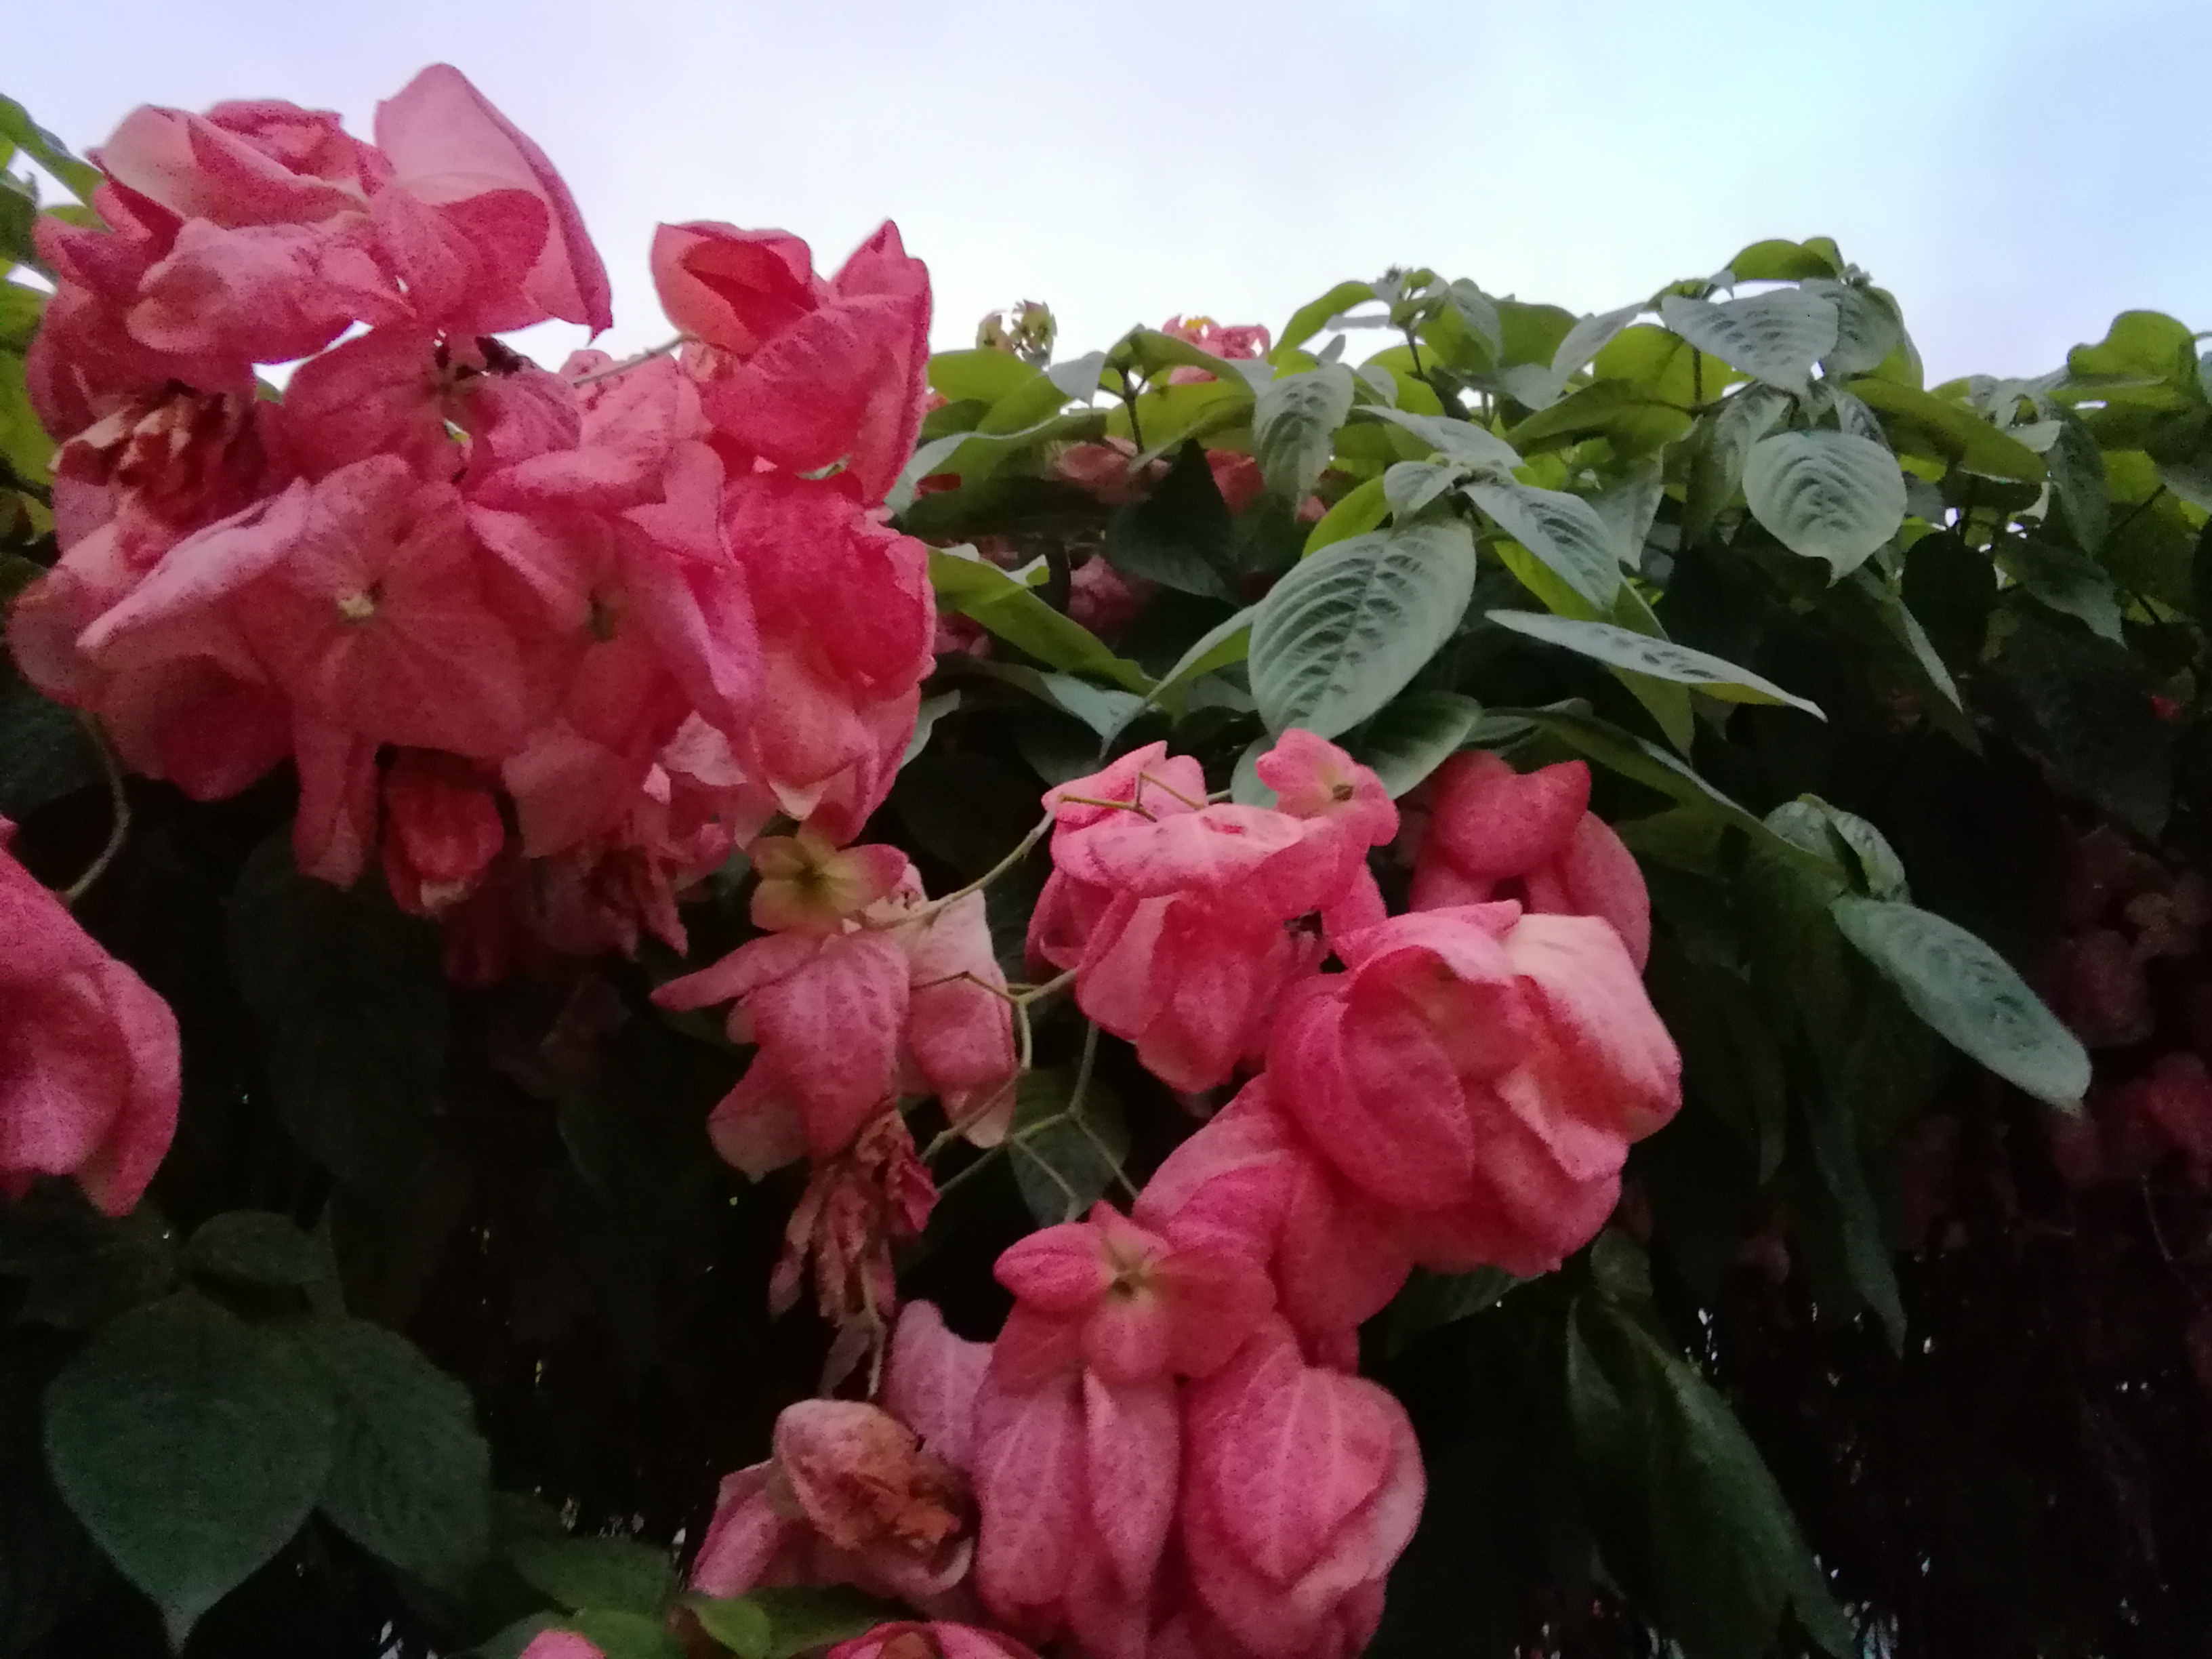
rose, red, flower, flowering plant, petal, pink, plant, botany, garden roses, spring, rose family, peony, annual plant, rose order, plant stem, begonia, impatiens, perennial plant